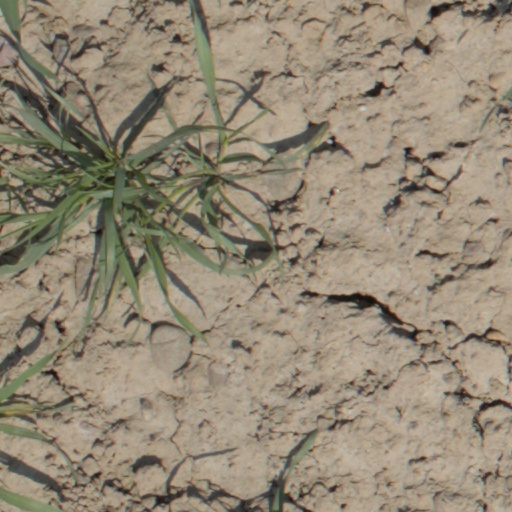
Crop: wheat